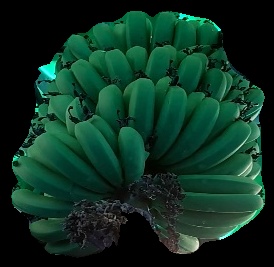
Variety: pachbale
Grade: grade1